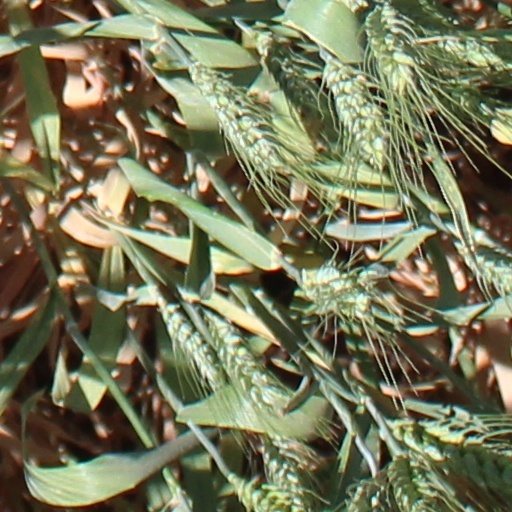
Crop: wheat